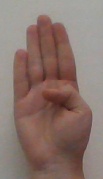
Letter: kaaf